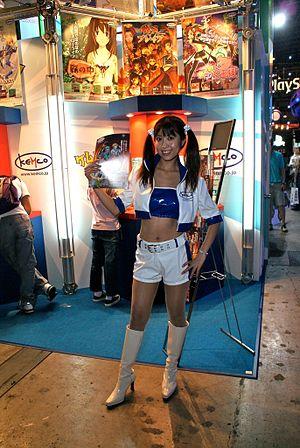
Kemco, stylisé KEMCO, est une société de développement de jeux vidéo créée en 1984 comme filiale du groupe Kotobuki Engineering & Manufacturing Co., Ltd.